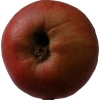
Label: Apple 17